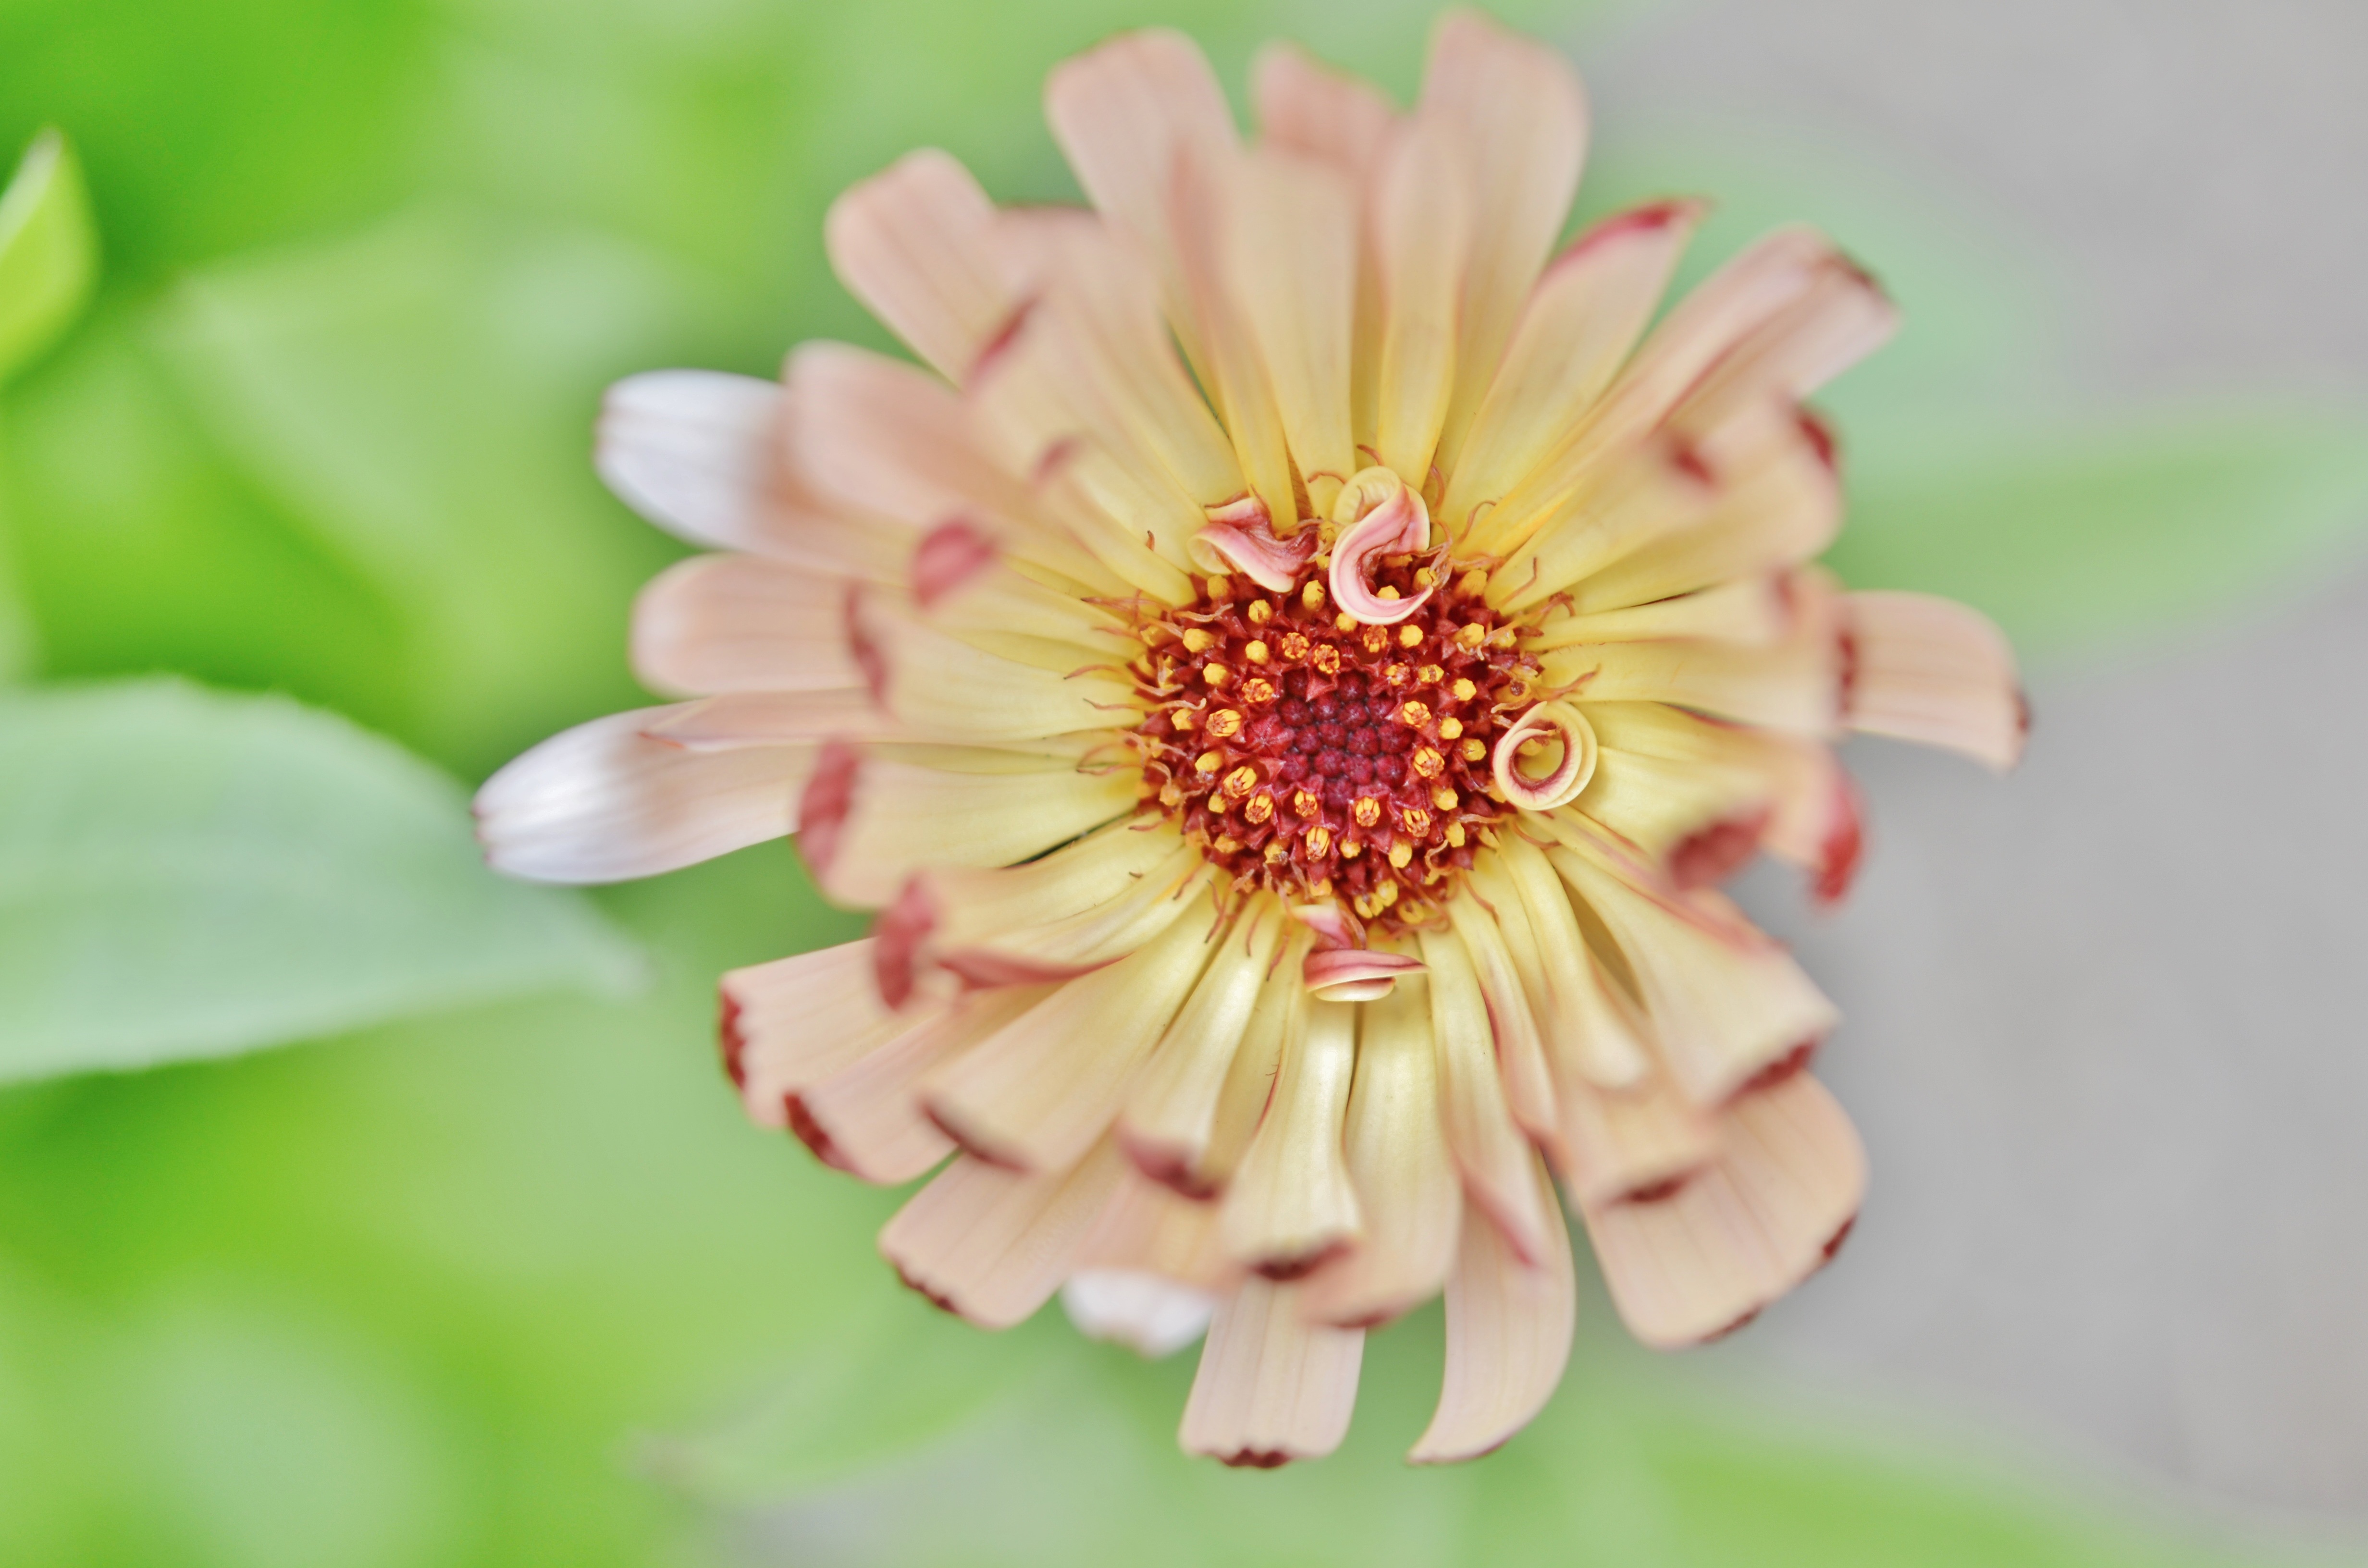
nature, blossom, plant, leaf, flower, petal, bloom, floral, daisy, green, natural, botany, blooming, yellow, garden, pink, flora, close up, dahlia, macro photography, flowering plant, daisy family, plant stem, land plant